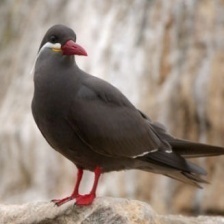
Species: INCA TERN
Scientific name: LAROSTERNA INCA